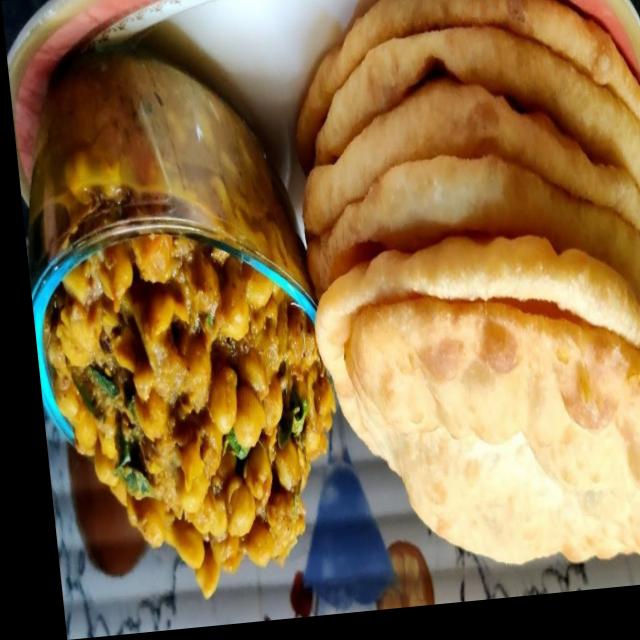
Dish: chole_bhature